Gautama Maharishi

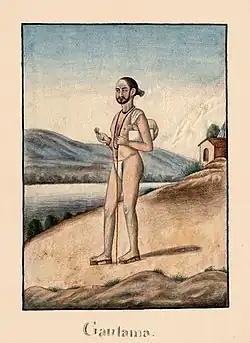
An early 19th-century painting showing Maharishi Gautama

Gautama, was a sage in Hinduism and son of Brahmin sage Dirghatamas who is also mentioned in Jainism and Buddhism. Gautama is mentioned in the Yajurveda, Ramayana, and Gaṇeśa Pūrana and is known for cursing his wife Ahalyā. Another important story related to Gautama is about the creation of river Godavari, which is also known as Gautami.